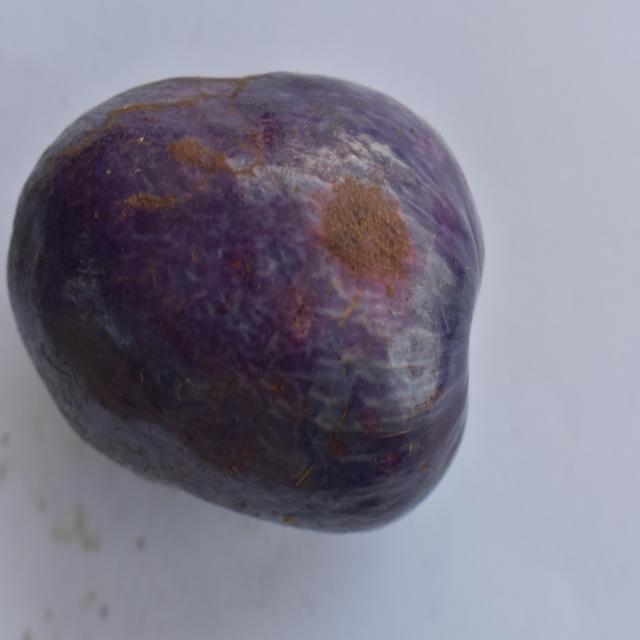
Plum grade: unaffected